Interstate 278

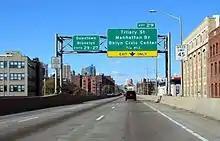
I-278 southbound approaching Downtown Brooklyn

After the Verrazzano-Narrows Bridge, I-278 continues into Brooklyn on the Gowanus Expressway. Immediately after the bridge, the freeway comes to an eastbound exit and westbound entrance for the Belt Parkway. After this, a full interchange serves 92nd Street at which point I-278 becomes a single-level six-lane freeway. Soon after, one of the eastbound lanes becomes an HOV lane, continuing east to the Brooklyn-Battery Tunnel. restricted to buses, carpools, and vehicles with three or more occupants. On weekdays, this HOV lane carries eastbound traffic in the morning and westbound traffic in the afternoon. The lane is closed at other times, including certain New York City government holidays.